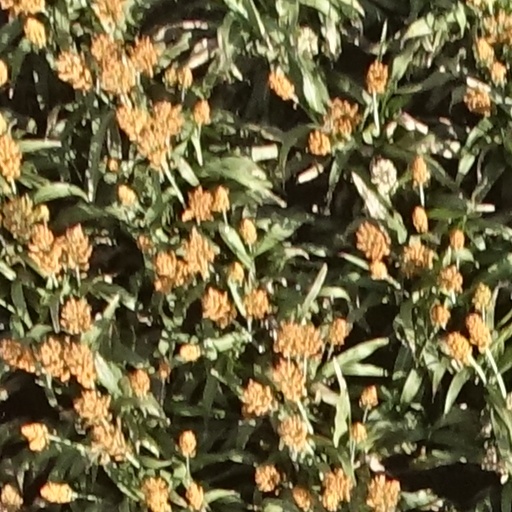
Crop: sorghum